Jake Tapper

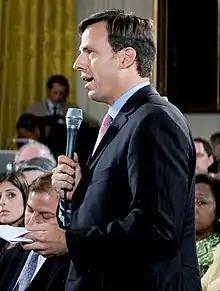
Tapper at the White House in 2009

ABC News hired Tapper in 2003. While working there, Tapper covered a range of topics including work in the ABC News Baghdad bureau, from New Orleans after the failure of the levees after Hurricane Katrina, and from Afghanistan. From March to July 2010, Tapper was interim anchor of ABC's "This Week", hosting the program until Christiane Amanpour became "This Week"s anchor.